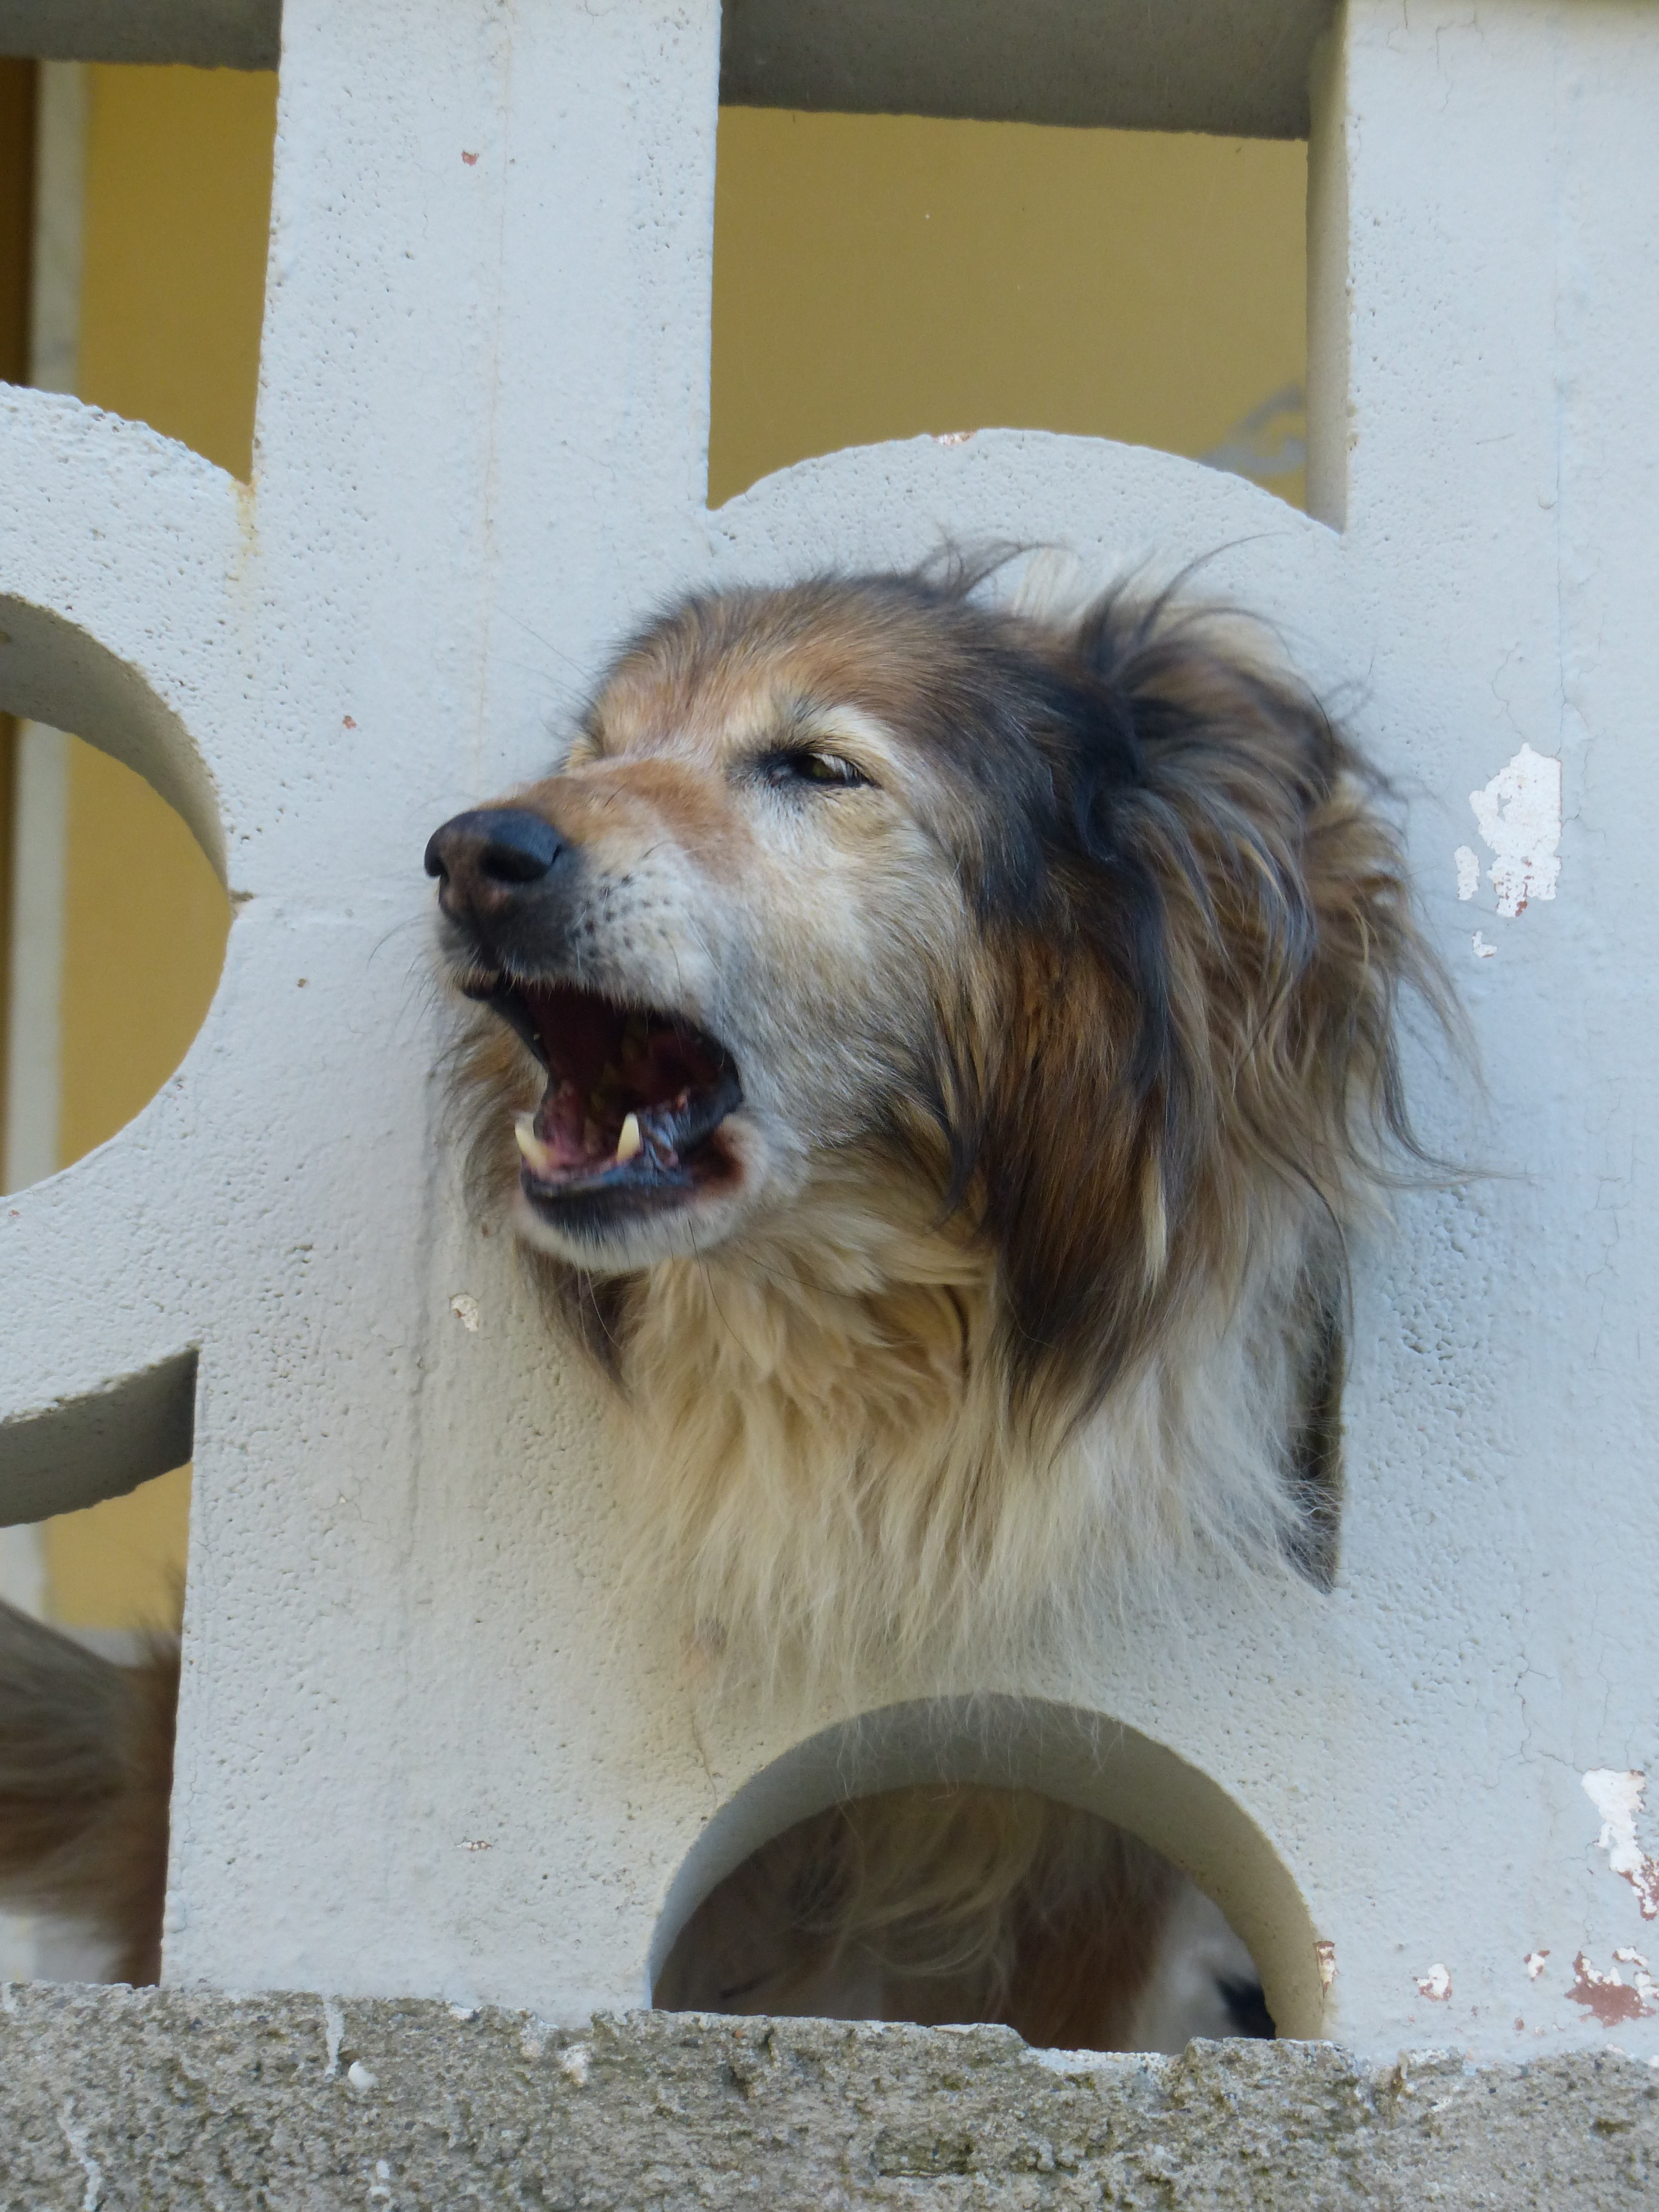
puppy, dog, mammal, vertebrate, barking, vigilant, street dog, dog like mammal, dog breed group, dog crossbreeds, balcony balustrade